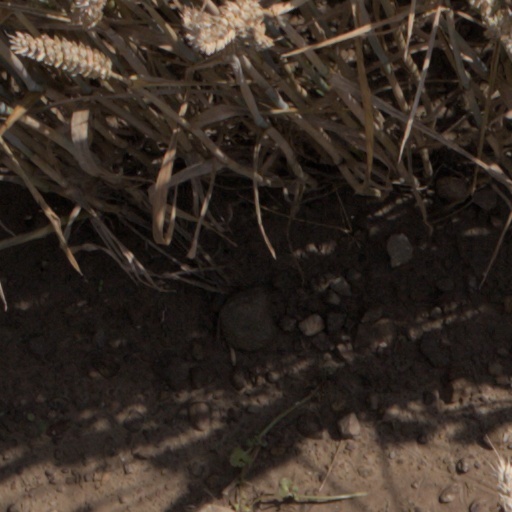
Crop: wheat